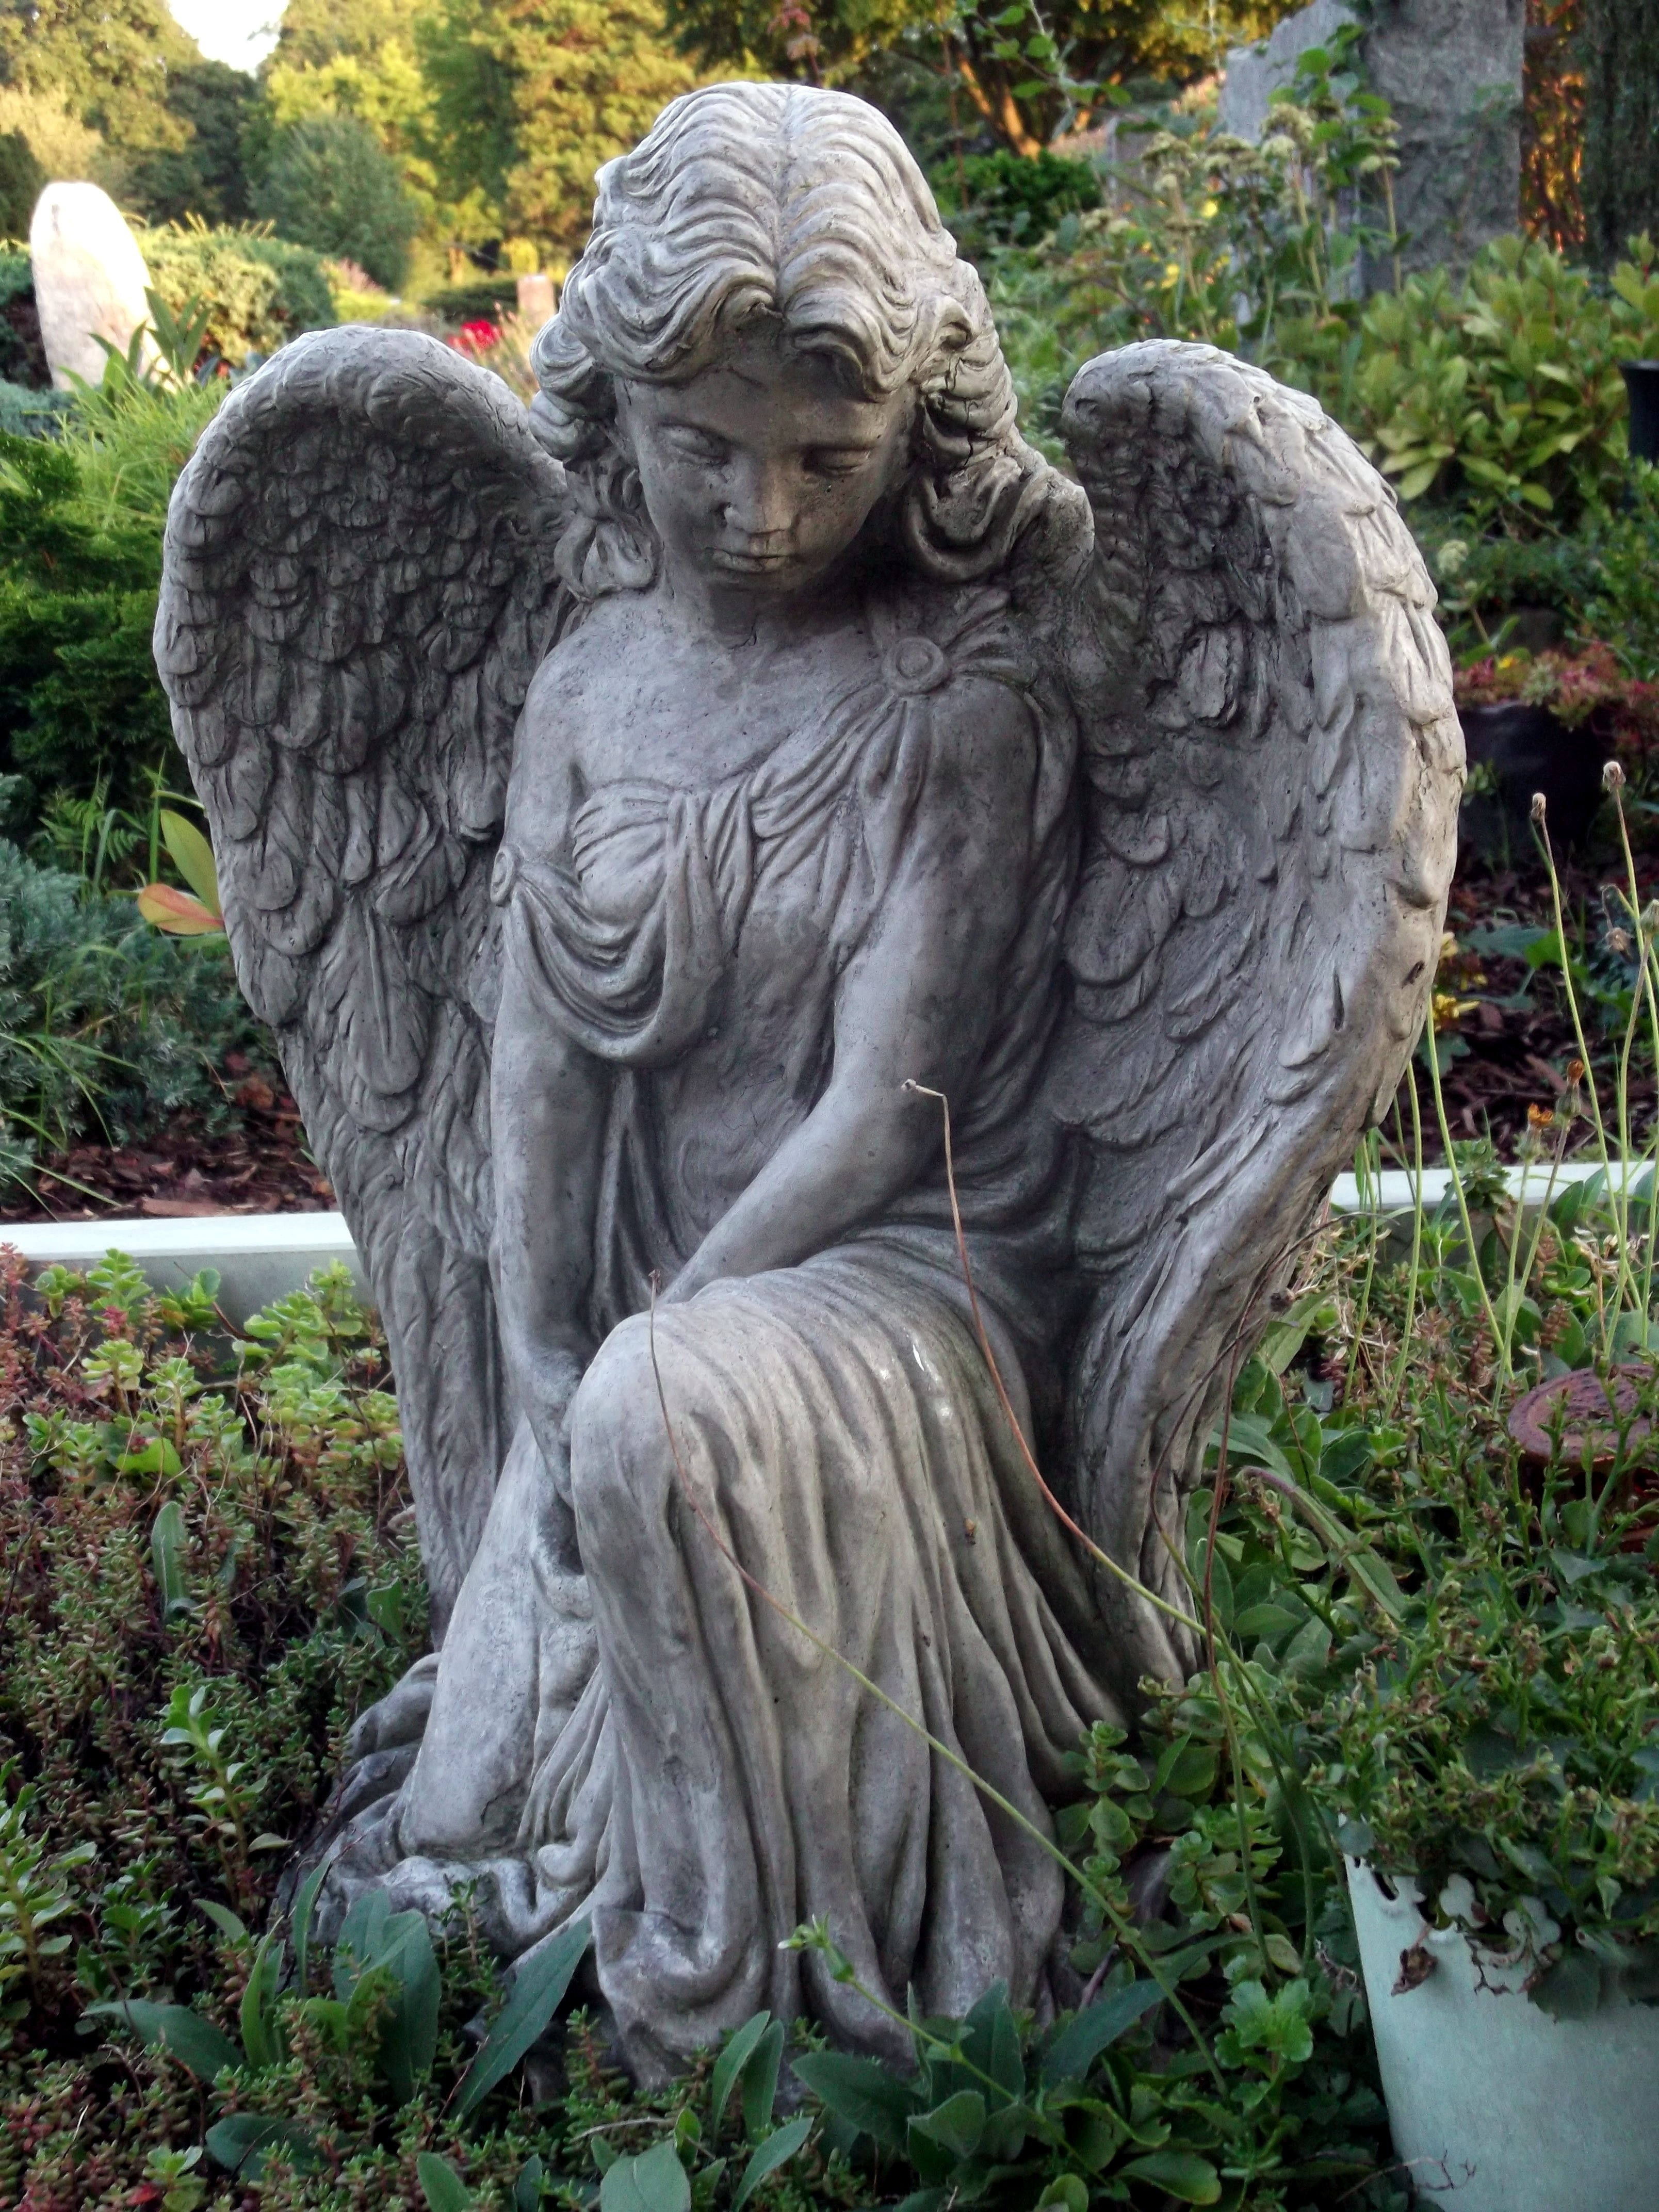
monument, statue, cemetery, grave, sculpture, angel, art, figure, faith, hope, carving, stone carving